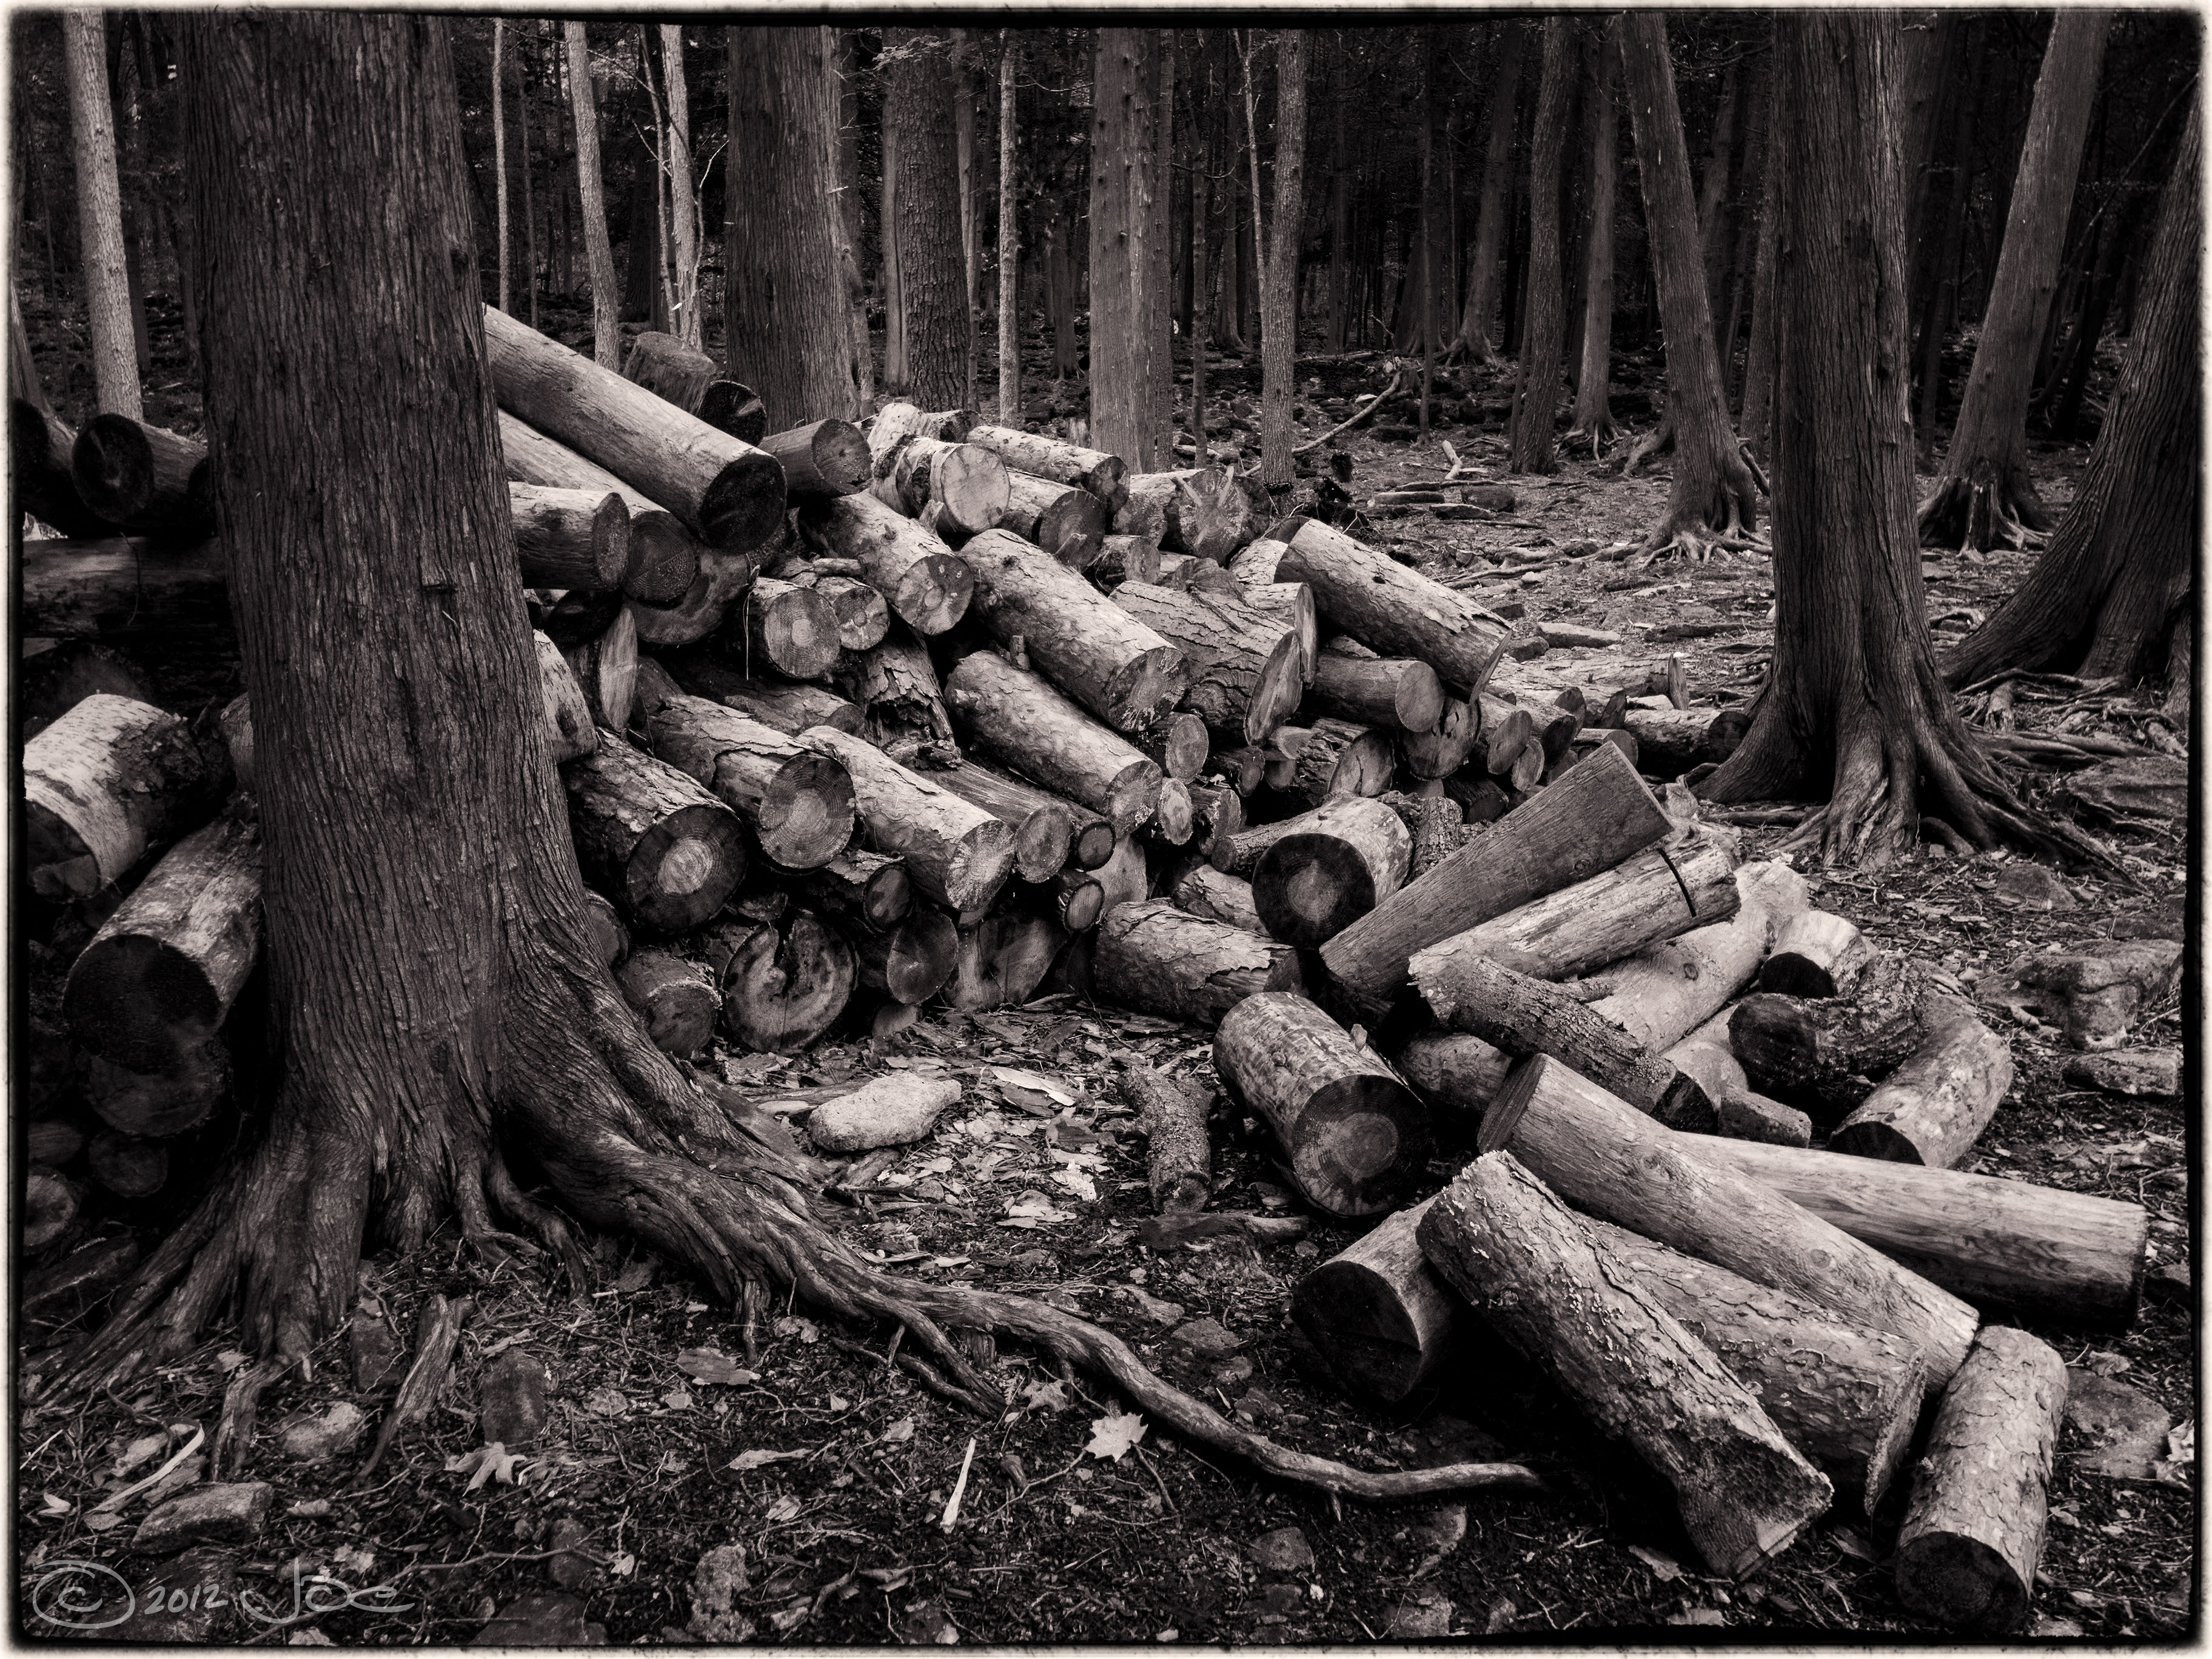
tree, forest, black and white, plant, wood, trunk, monochrome, root, trees, hilton, sculpture, art, falls, image, conservation, area, lumix, panasonic, dmc, lx7, panasoniclumixdmclx7, carving, monochrome photography, ancient history, woody plant